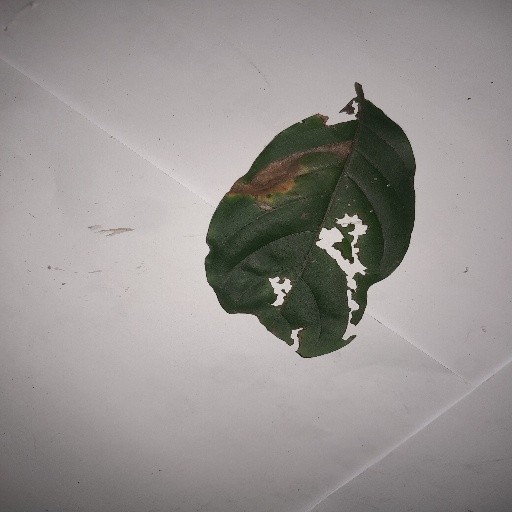
Species: HariTaki
Leaf condition: Bacterial Spot